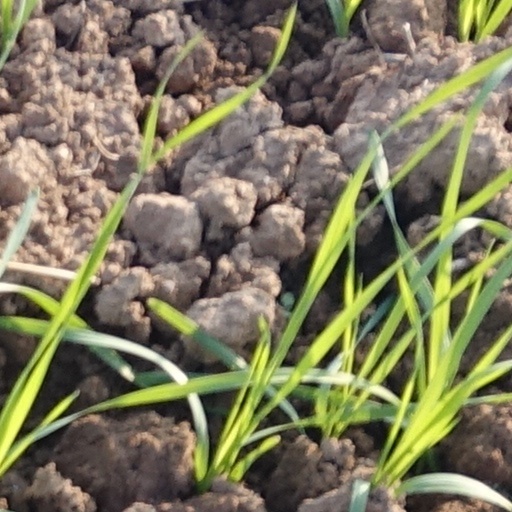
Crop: wheat